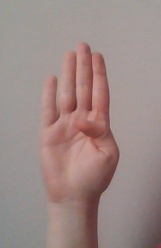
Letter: kaaf